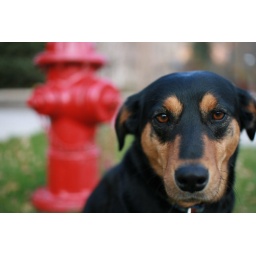
cute dog portrait of Mali by a red fire hydrant